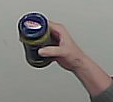
Product: barilla_pesto